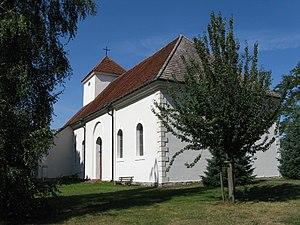
Rechlin est une commune d'Allemagne située dans l'arrondissement du Plateau des lacs mecklembourgeois, dans le Land de Mecklembourg-Poméranie-Occidentale.